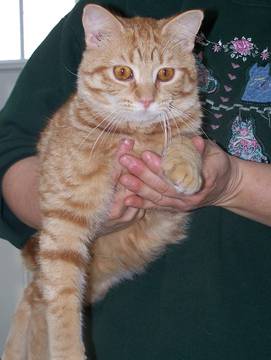
Label: cat